Back to the Pilot

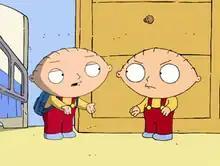
Stewie unintentionally runs into his old self.

"Back to the Pilot" is the 5th episode of the 10th season of the animated comedy series "Family Guy", and the 170th episode overall. It originally aired on Fox in the United States on November 13, 2011. In "Back to the Pilot", two of the show's main characters, Stewie and Brian, both voiced by series creator Seth MacFarlane, use a time machine to travel back in time to the first episode of the series, "Death Has a Shadow". Trouble ensues, however, when Brian tells his former self about the September 11 attacks, causing the present to be dramatically changed, and ultimately resulting in an apocalyptic second American Civil War. The two must then prevent themselves from travelling back in time in the first place, but soon realize that it will be much more difficult than they had originally thought.